A Fractured Leghorn

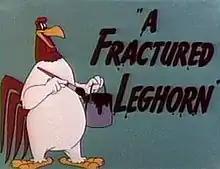
Title Card (unrestored)

A Fractured Leghorn is a 1950 Warner Bros. "Merrie Melodies" cartoon directed by Robert McKimson. The cartoon was released on September 16, 1950, and features Foghorn Leghorn.